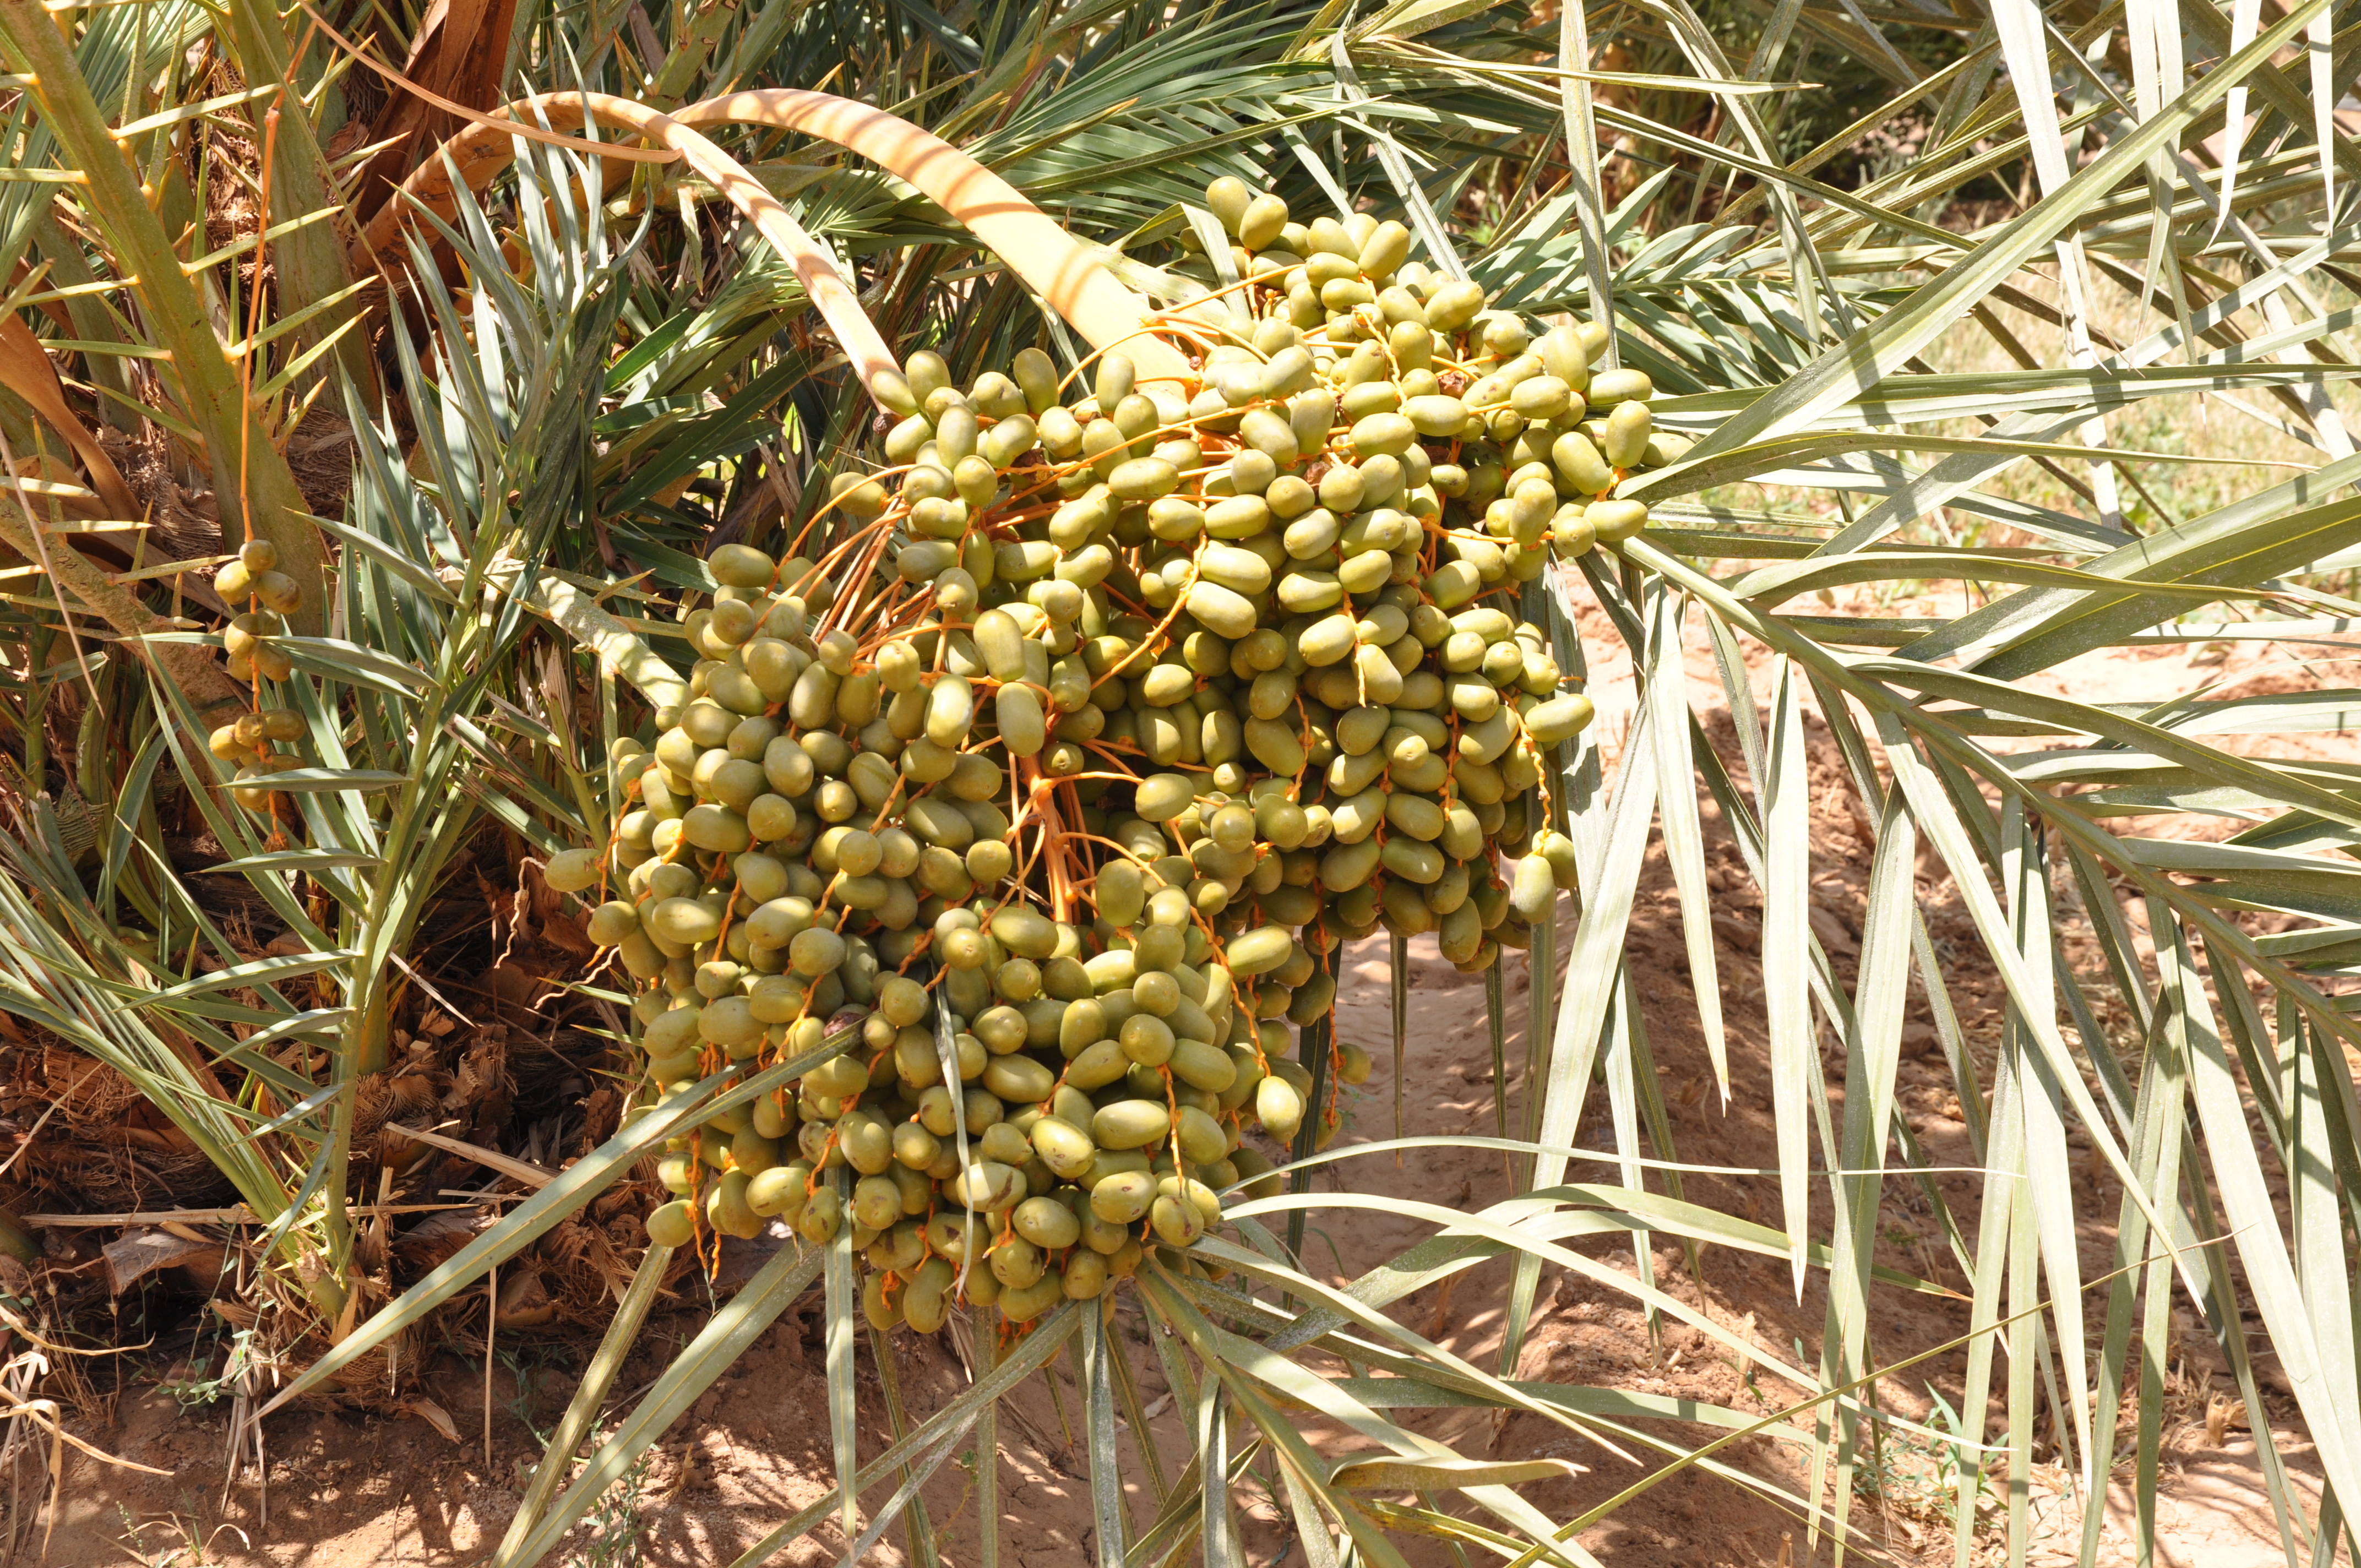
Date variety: Boufagous